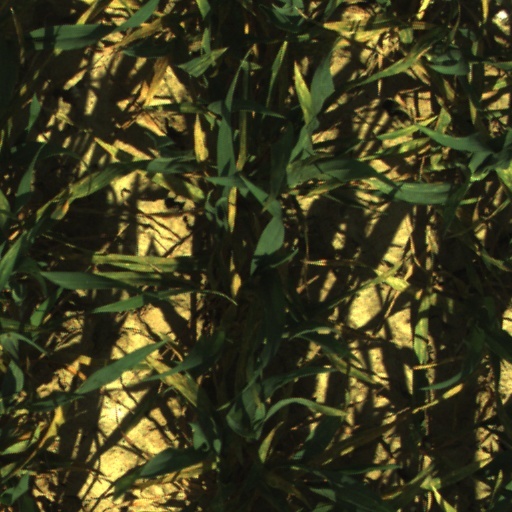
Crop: wheat